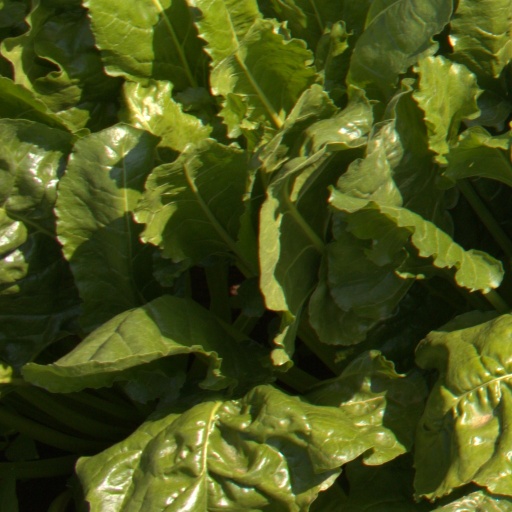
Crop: sugar beet